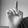
ASL letter: D